Rock music

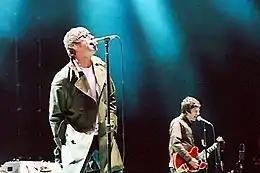
Oasis performing in San Diego in 2005

If hardcore most directly pursued the stripped down aesthetic of punk, and new wave came to represent its commercial wing, post-punk emerged in the late 1970s and early 1980s as its more artistic and challenging side. In addition to punk bands, major influences included the Velvet Underground, the Stooges and Captain Beefheart. Early contributors to the genre included U.S. bands Pere Ubu, Devo, the Residents, and Talking Heads.